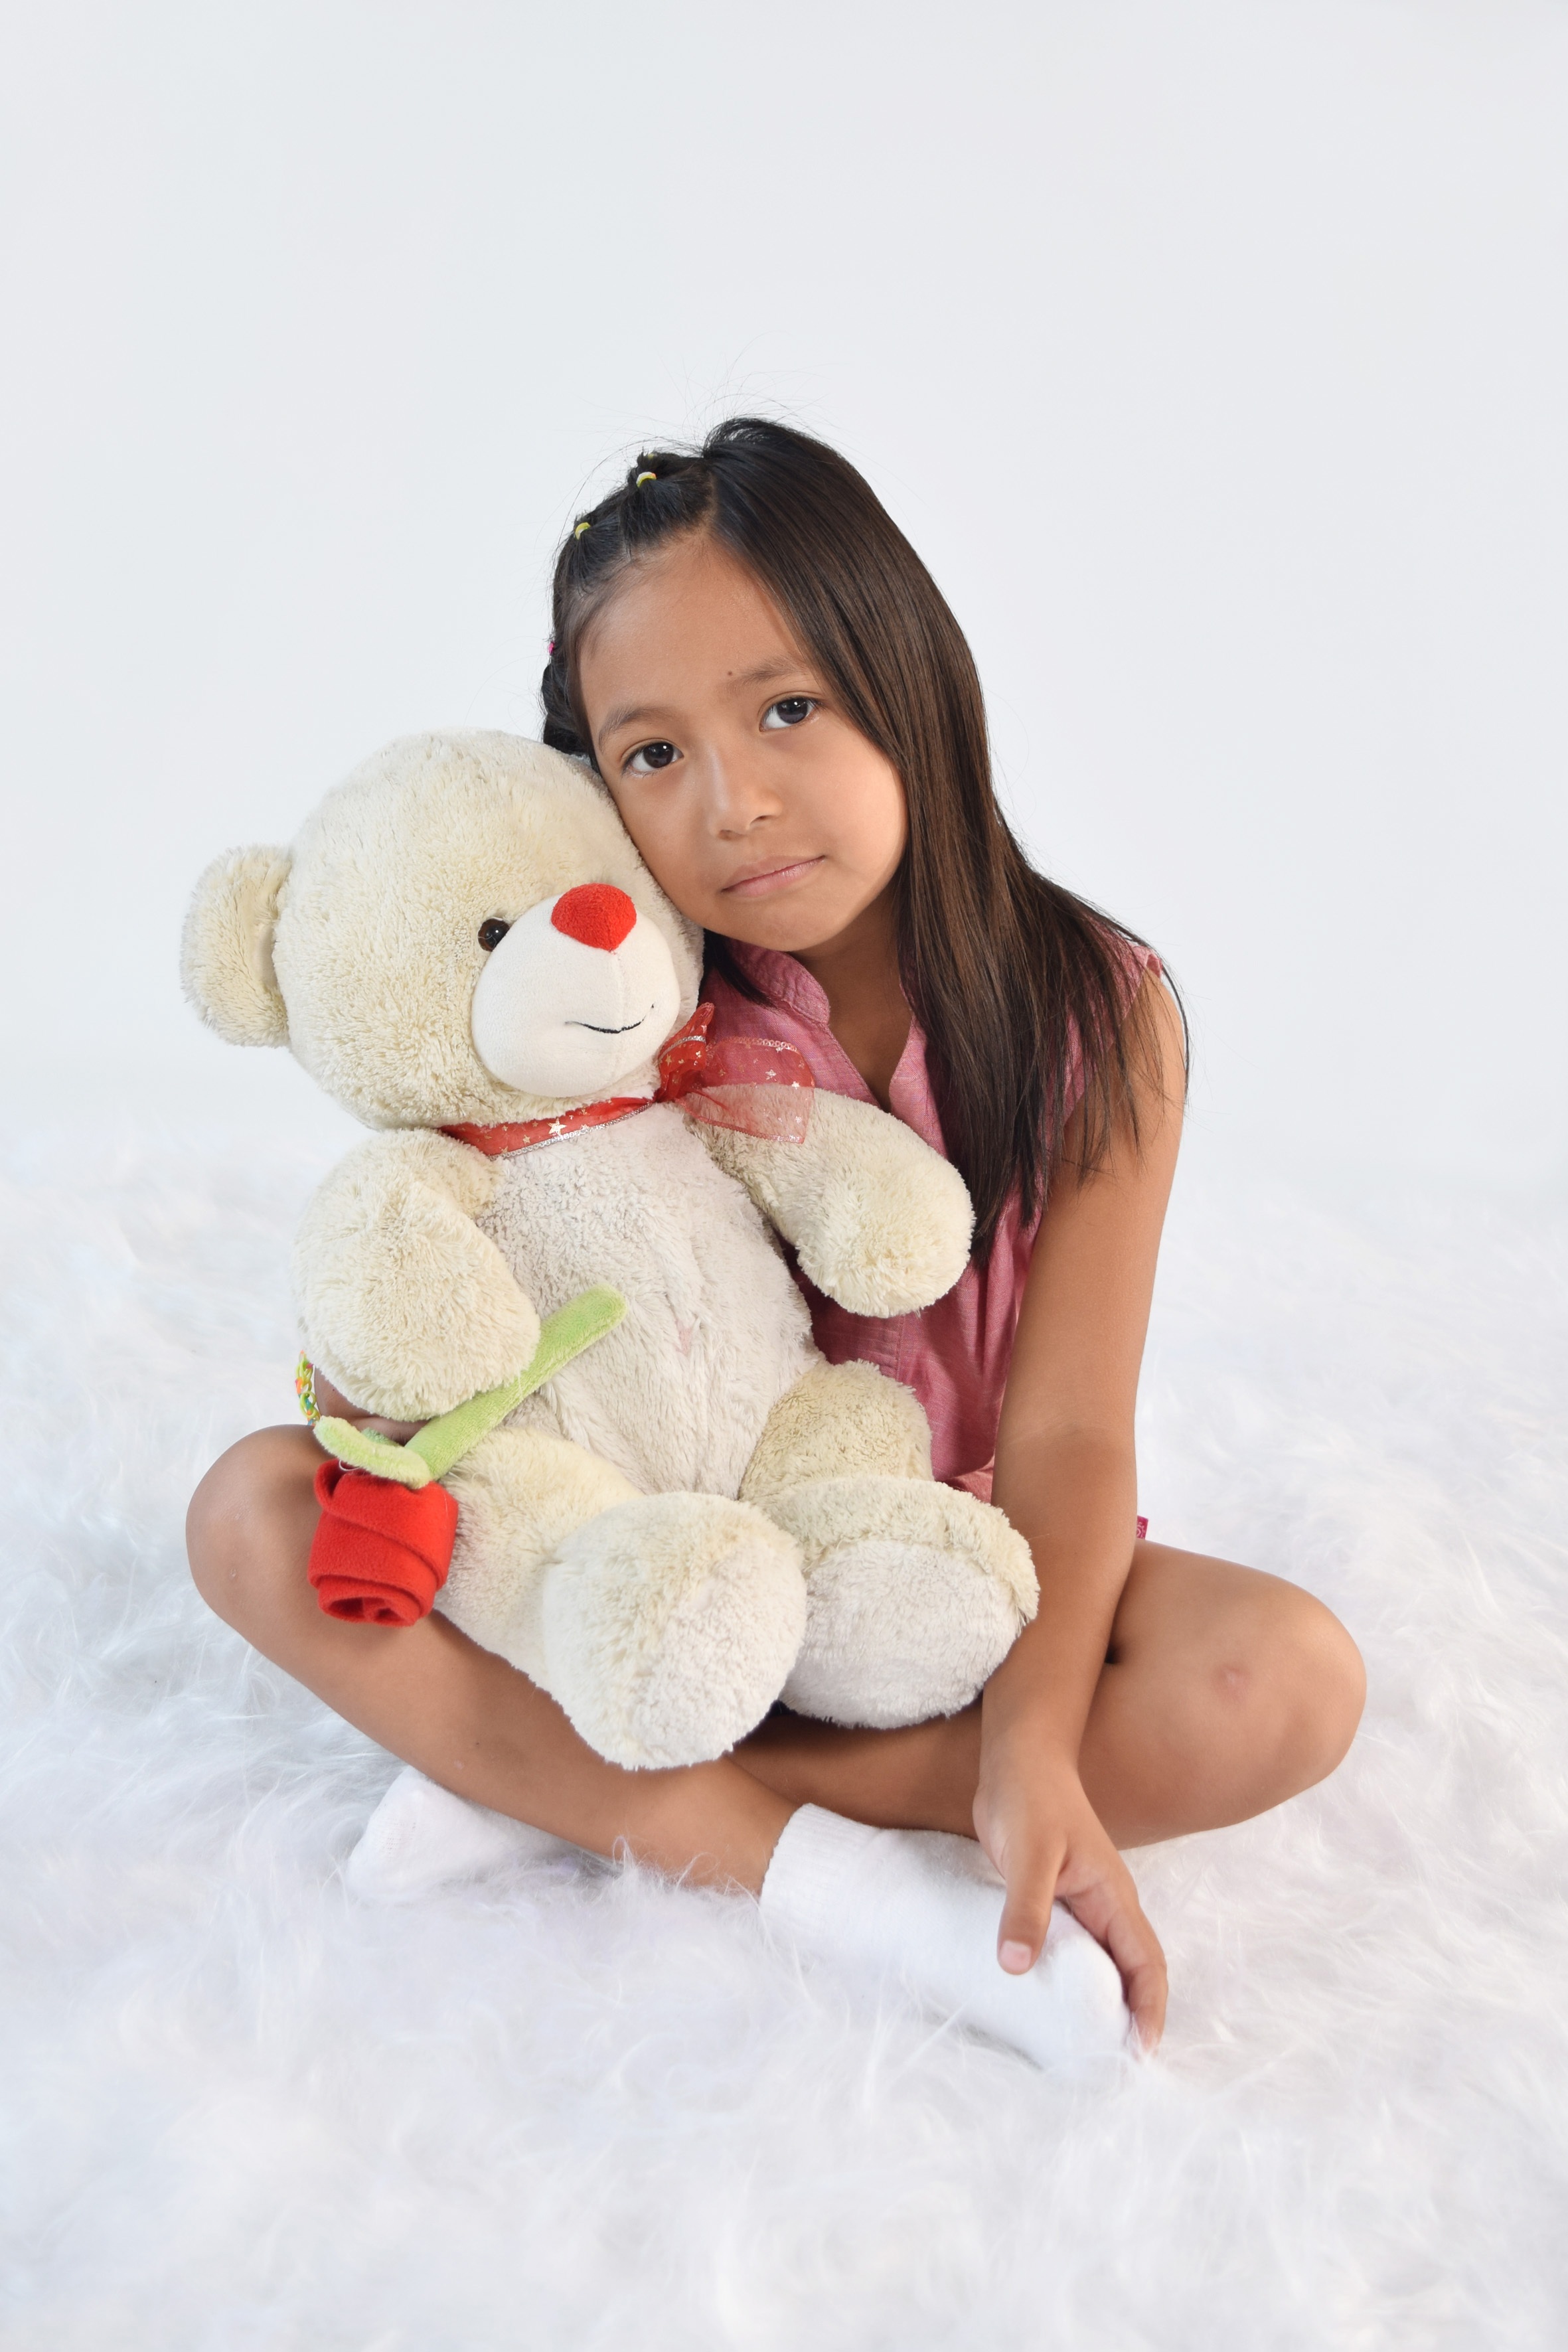
person, girl, play, sitting, child, toy, teddy bear, product, infant, toddler, skin, teddy, interaction, photo shoot, take it easy, stuffed toy, human positions